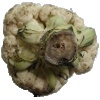
Label: Cauliflower 1